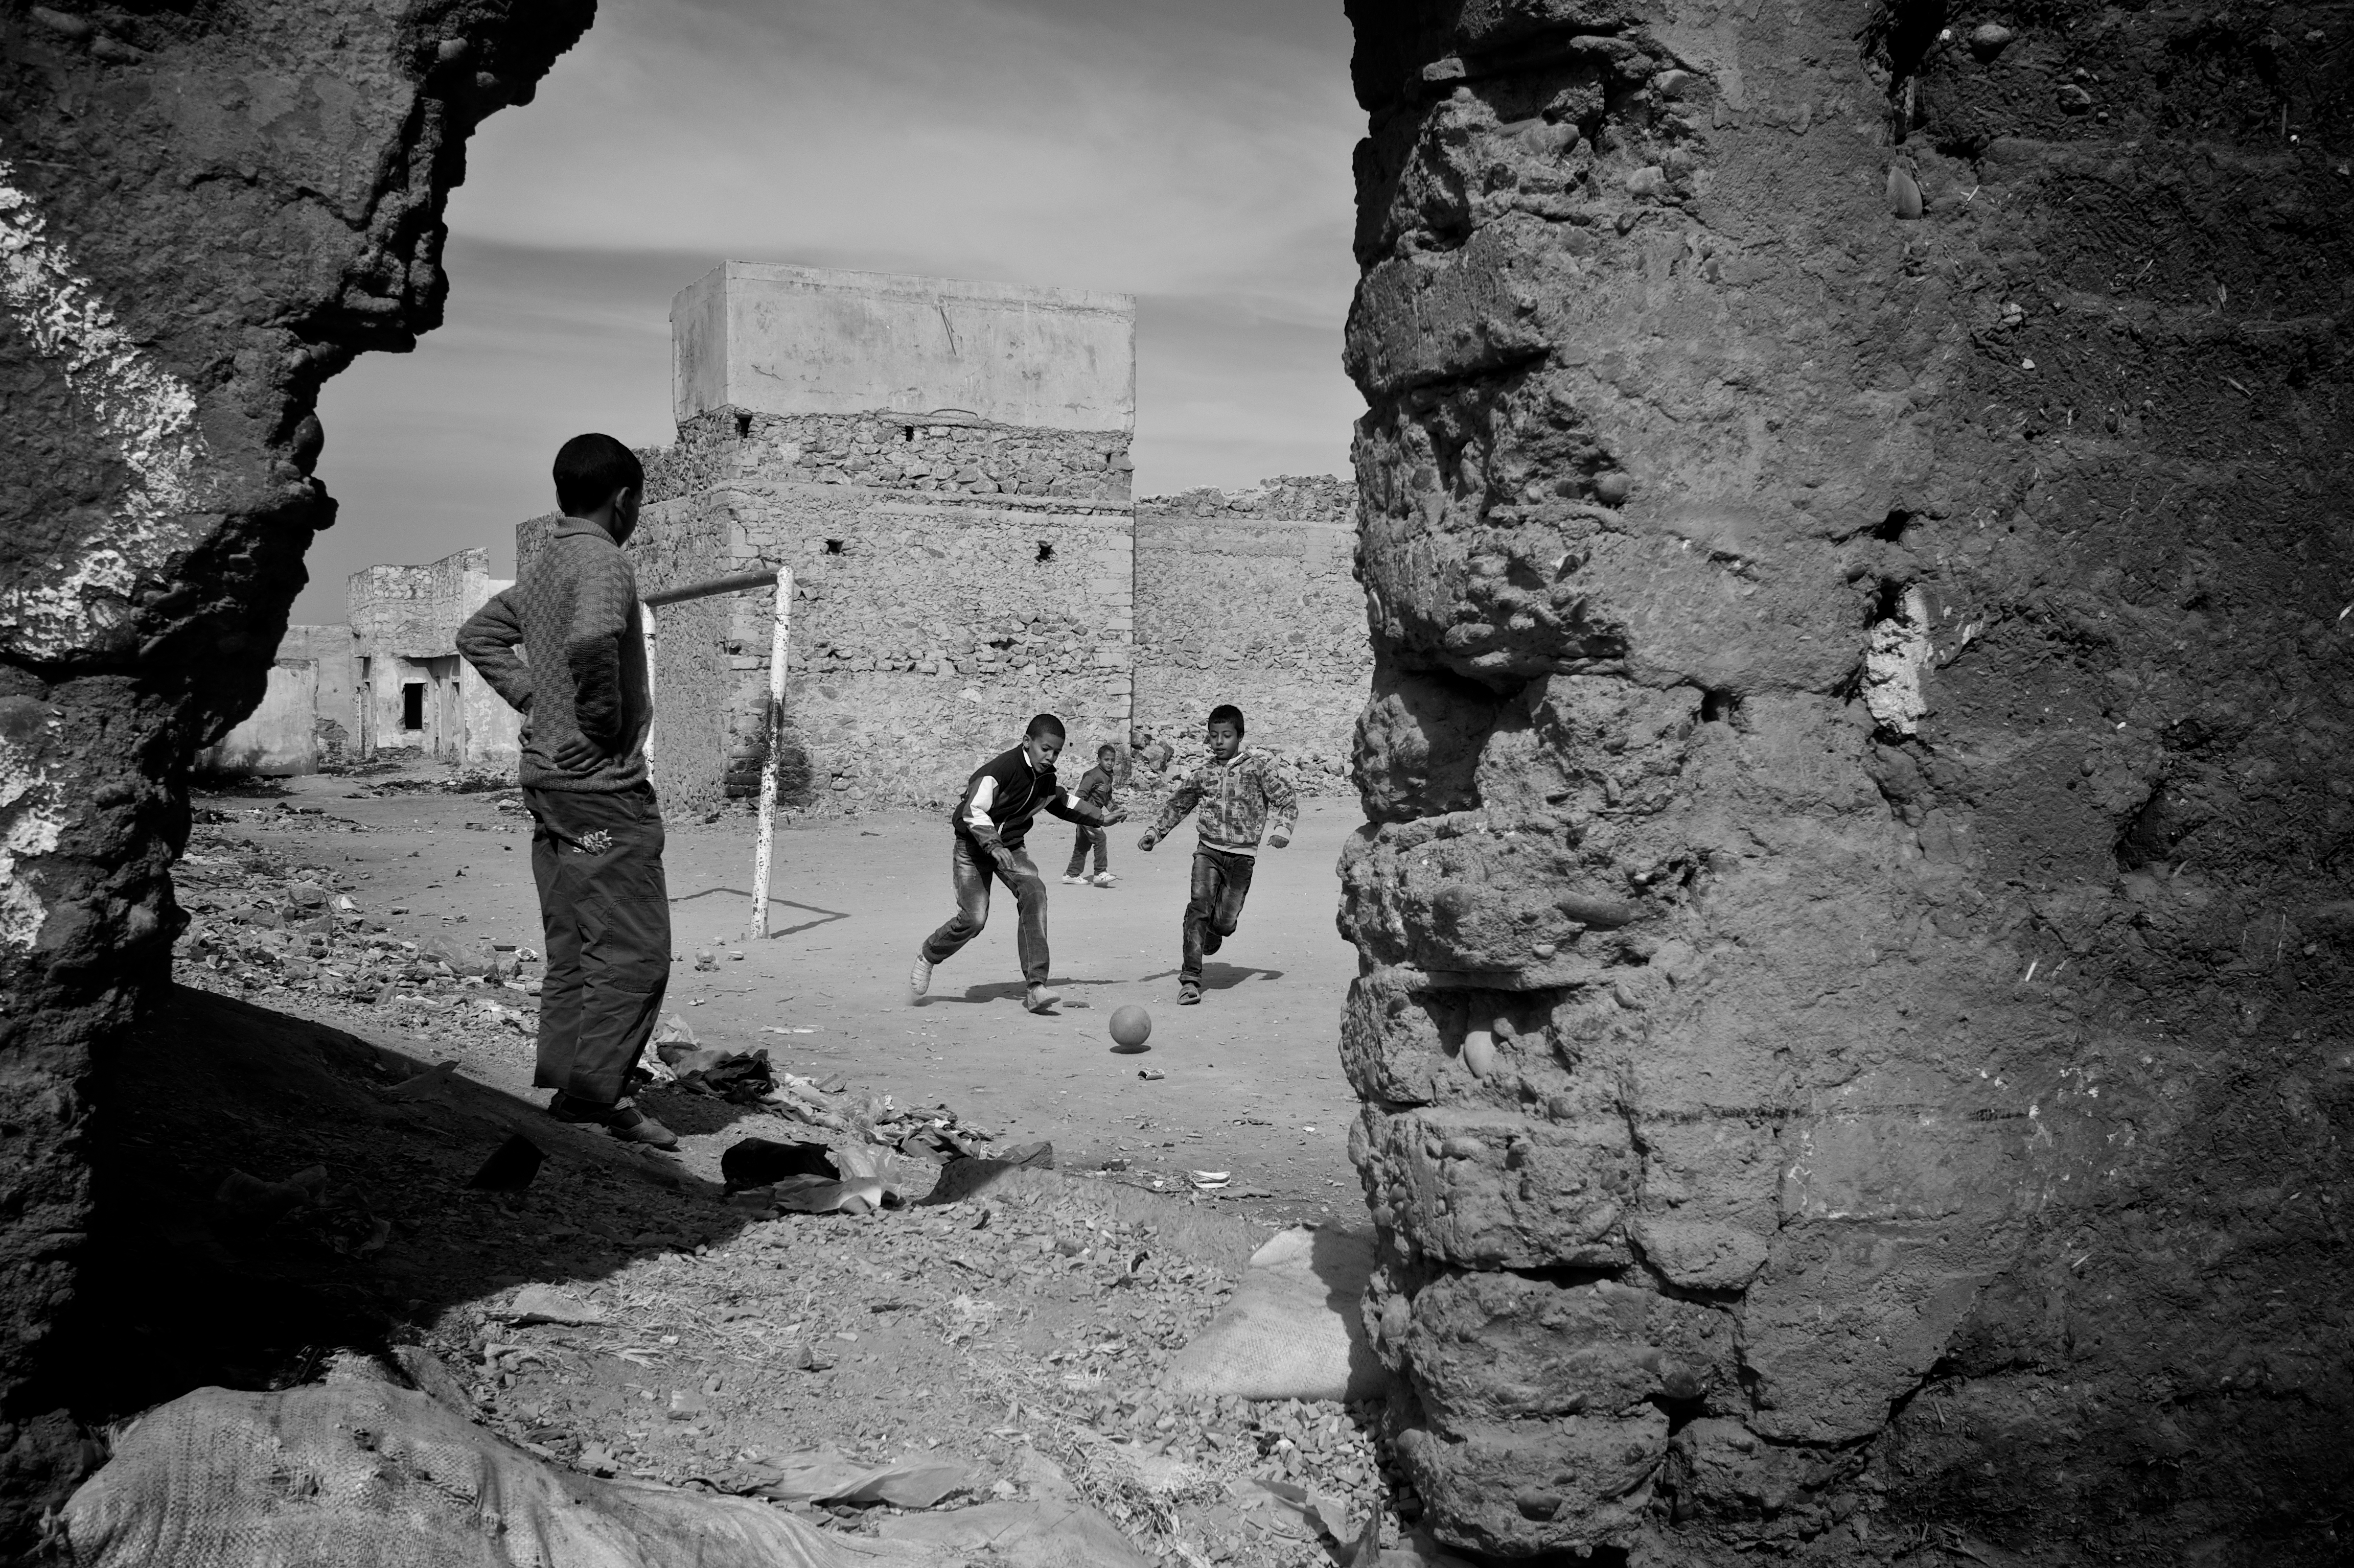
rock, black and white, white, street, photography, wall, ebook, training, darkness, black, monochrome, streetphotography, flickr, thomas, video, temple, ruins, olympus, photograph, omd, image, fuji, leica, monochrom, leuthard, hcb, thomasleuthard, monochrome photography, ancient history